Palmyra Area School District

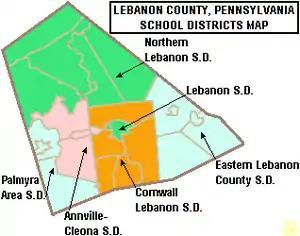

The Palmyra Area School District is the public school system in southwest Lebanon County, Pennsylvania.